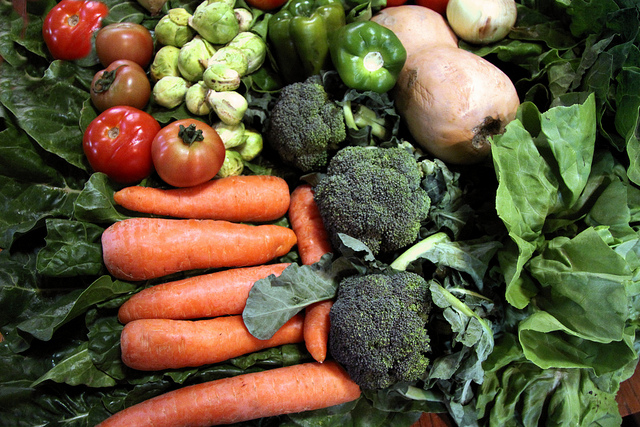
user: Given an image and a question. Answer the question in a short answer. Question: What vitamins do you get from these vegetables? Short Answer:
assistant: vitamin